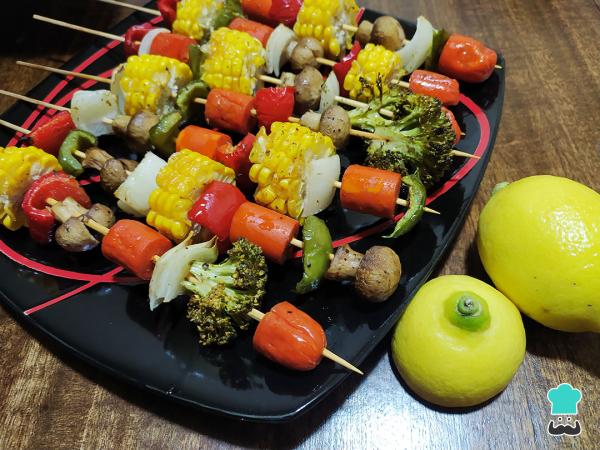
Adereza los antituchos vegetarianos a gusto con limón y kétchup, también puedes acompañarlos con mostaza u otras salsas que te gusten. ¡Perfectos para una parrillada vegetariana!